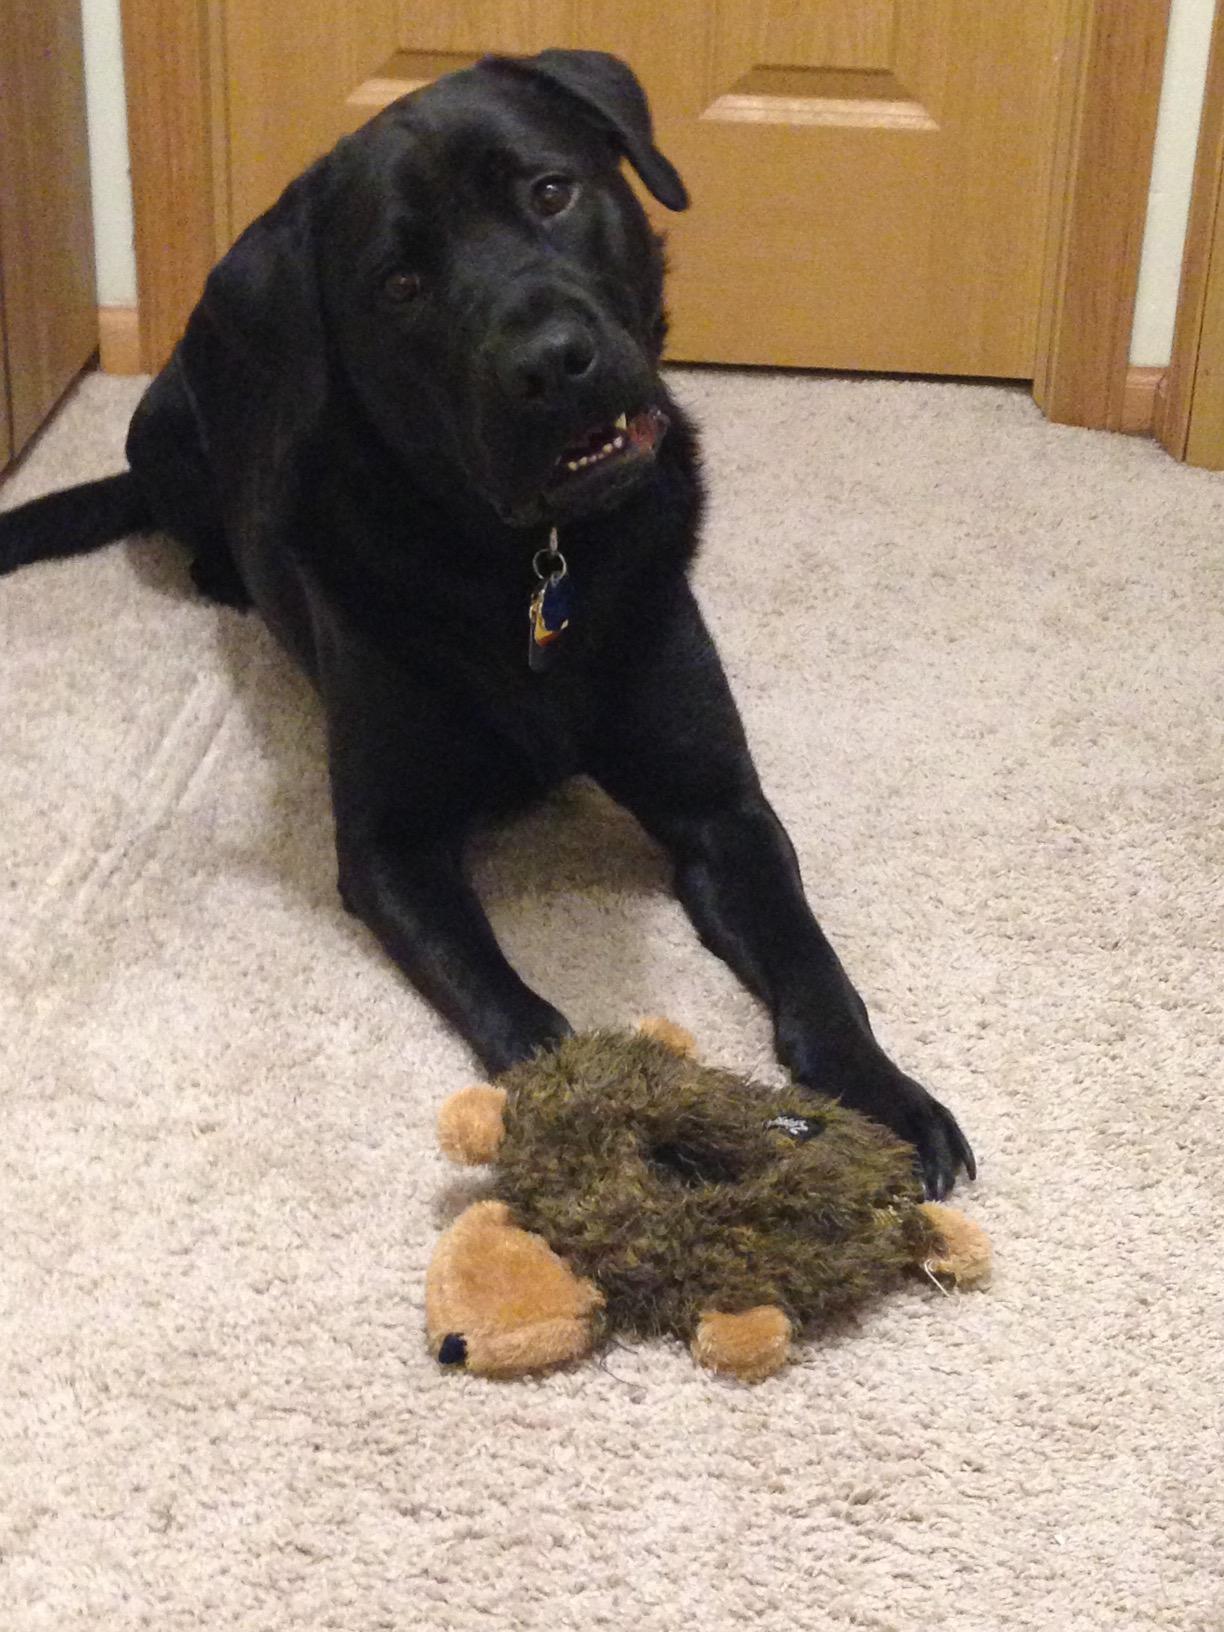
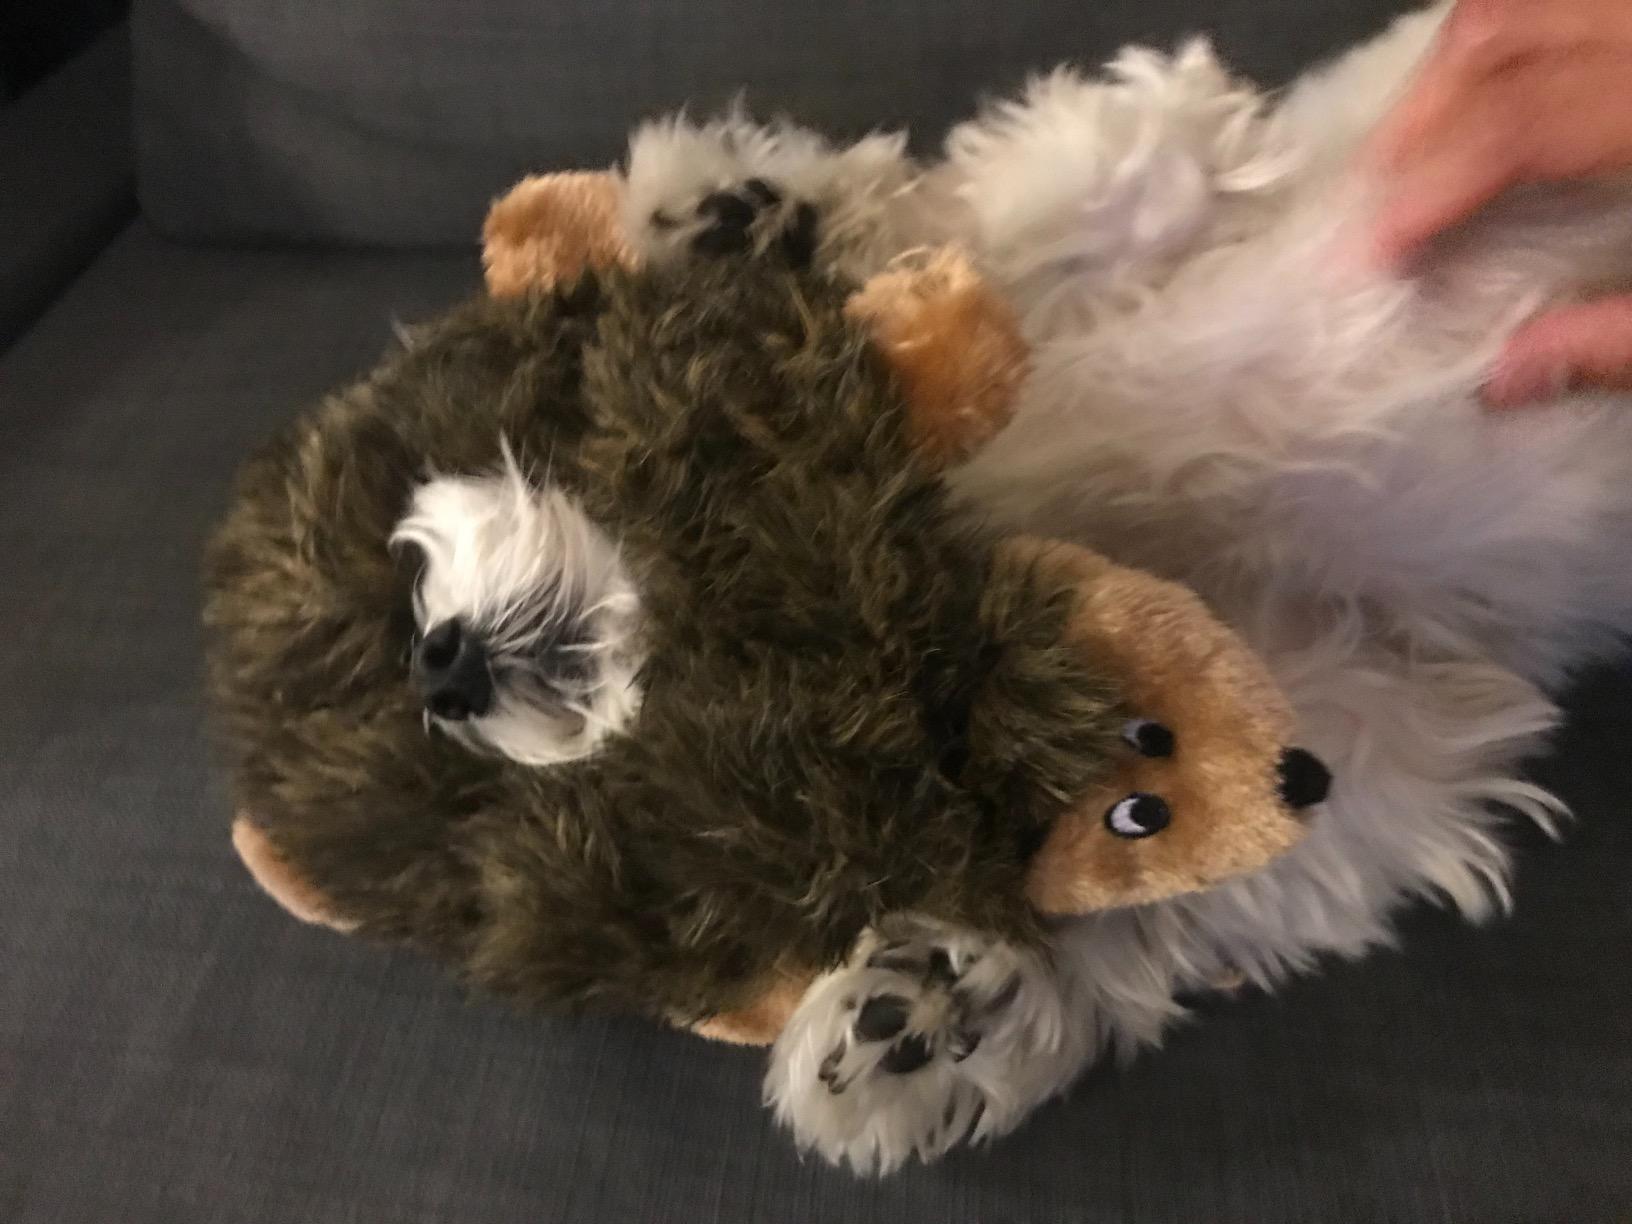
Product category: items_toy
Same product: yes